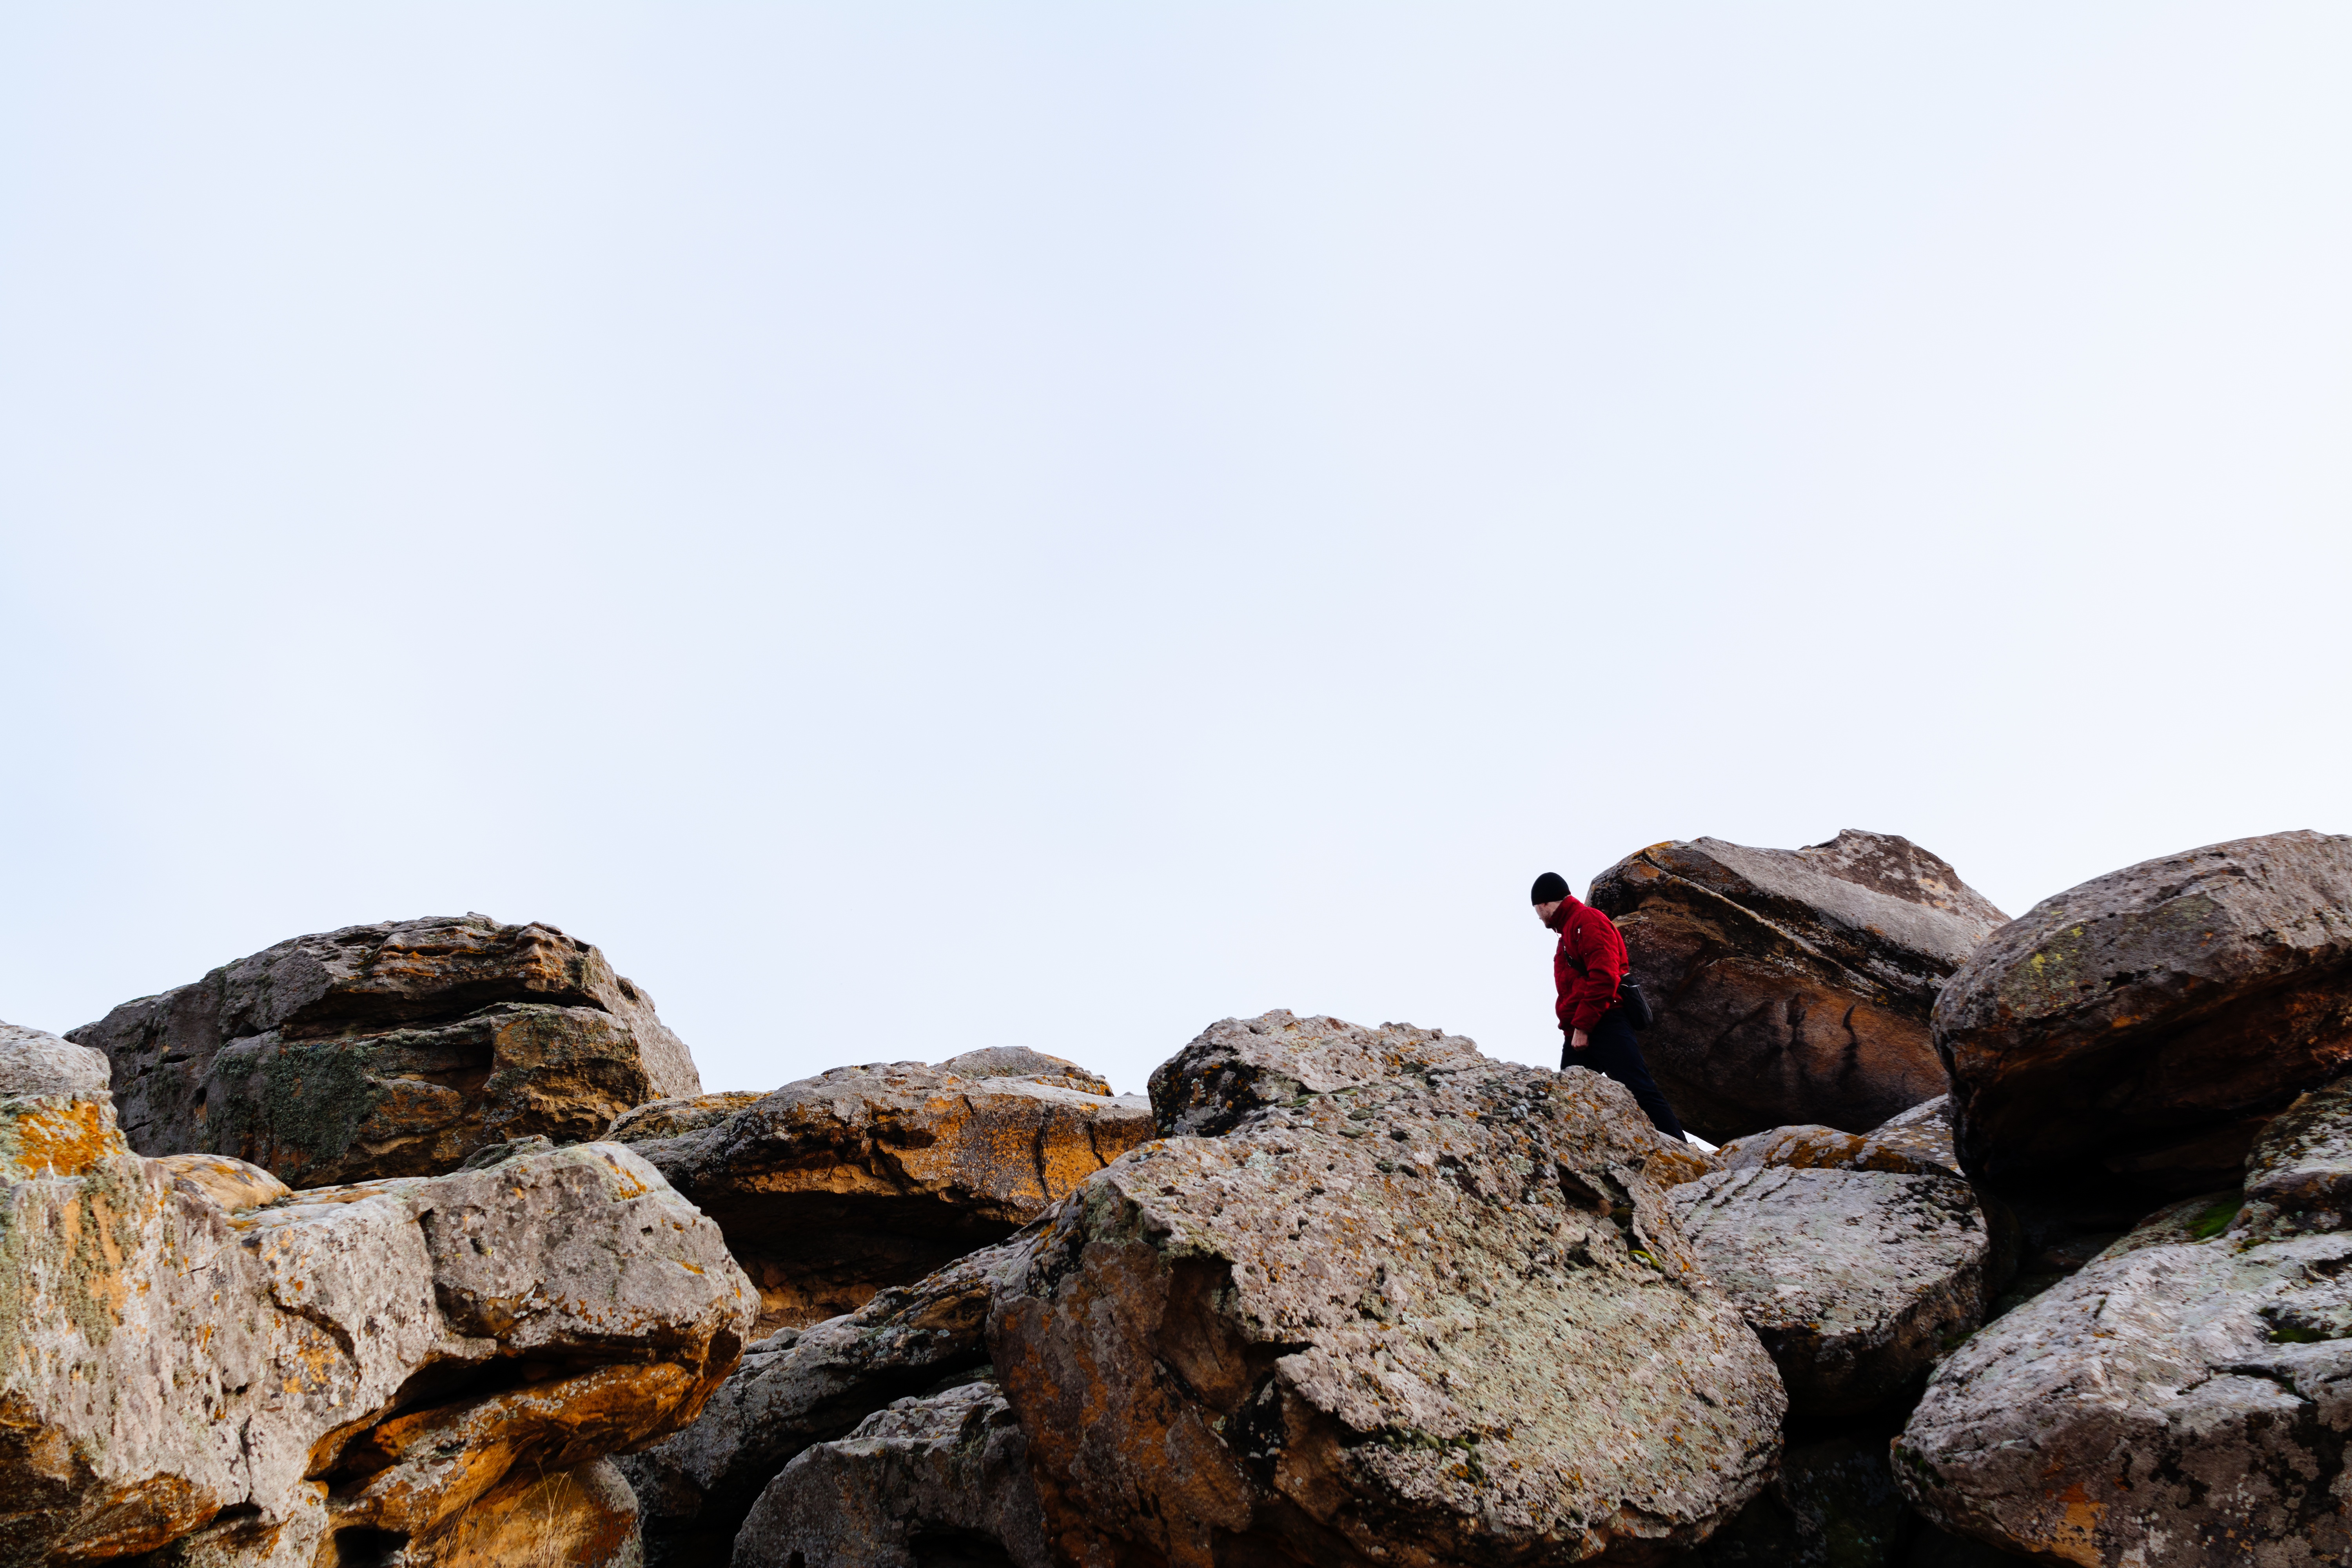
rock, mountain, wood, terrain, material, summit, geology